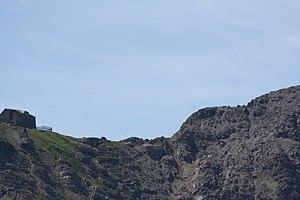
Bloc 2 et bloc 3 due l'ouvrage du Janus, vu du fond de la vallée
L'ouvrage du Janus est une fortification faisant partie de la ligne Maginot, située sur la commune de Montgenèvre, dans le département des Hautes-Alpes.